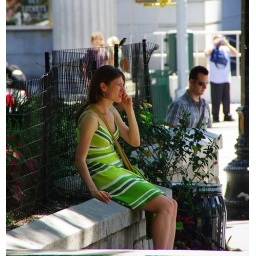
girl in a green dress 3368